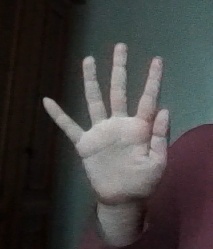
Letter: sheen